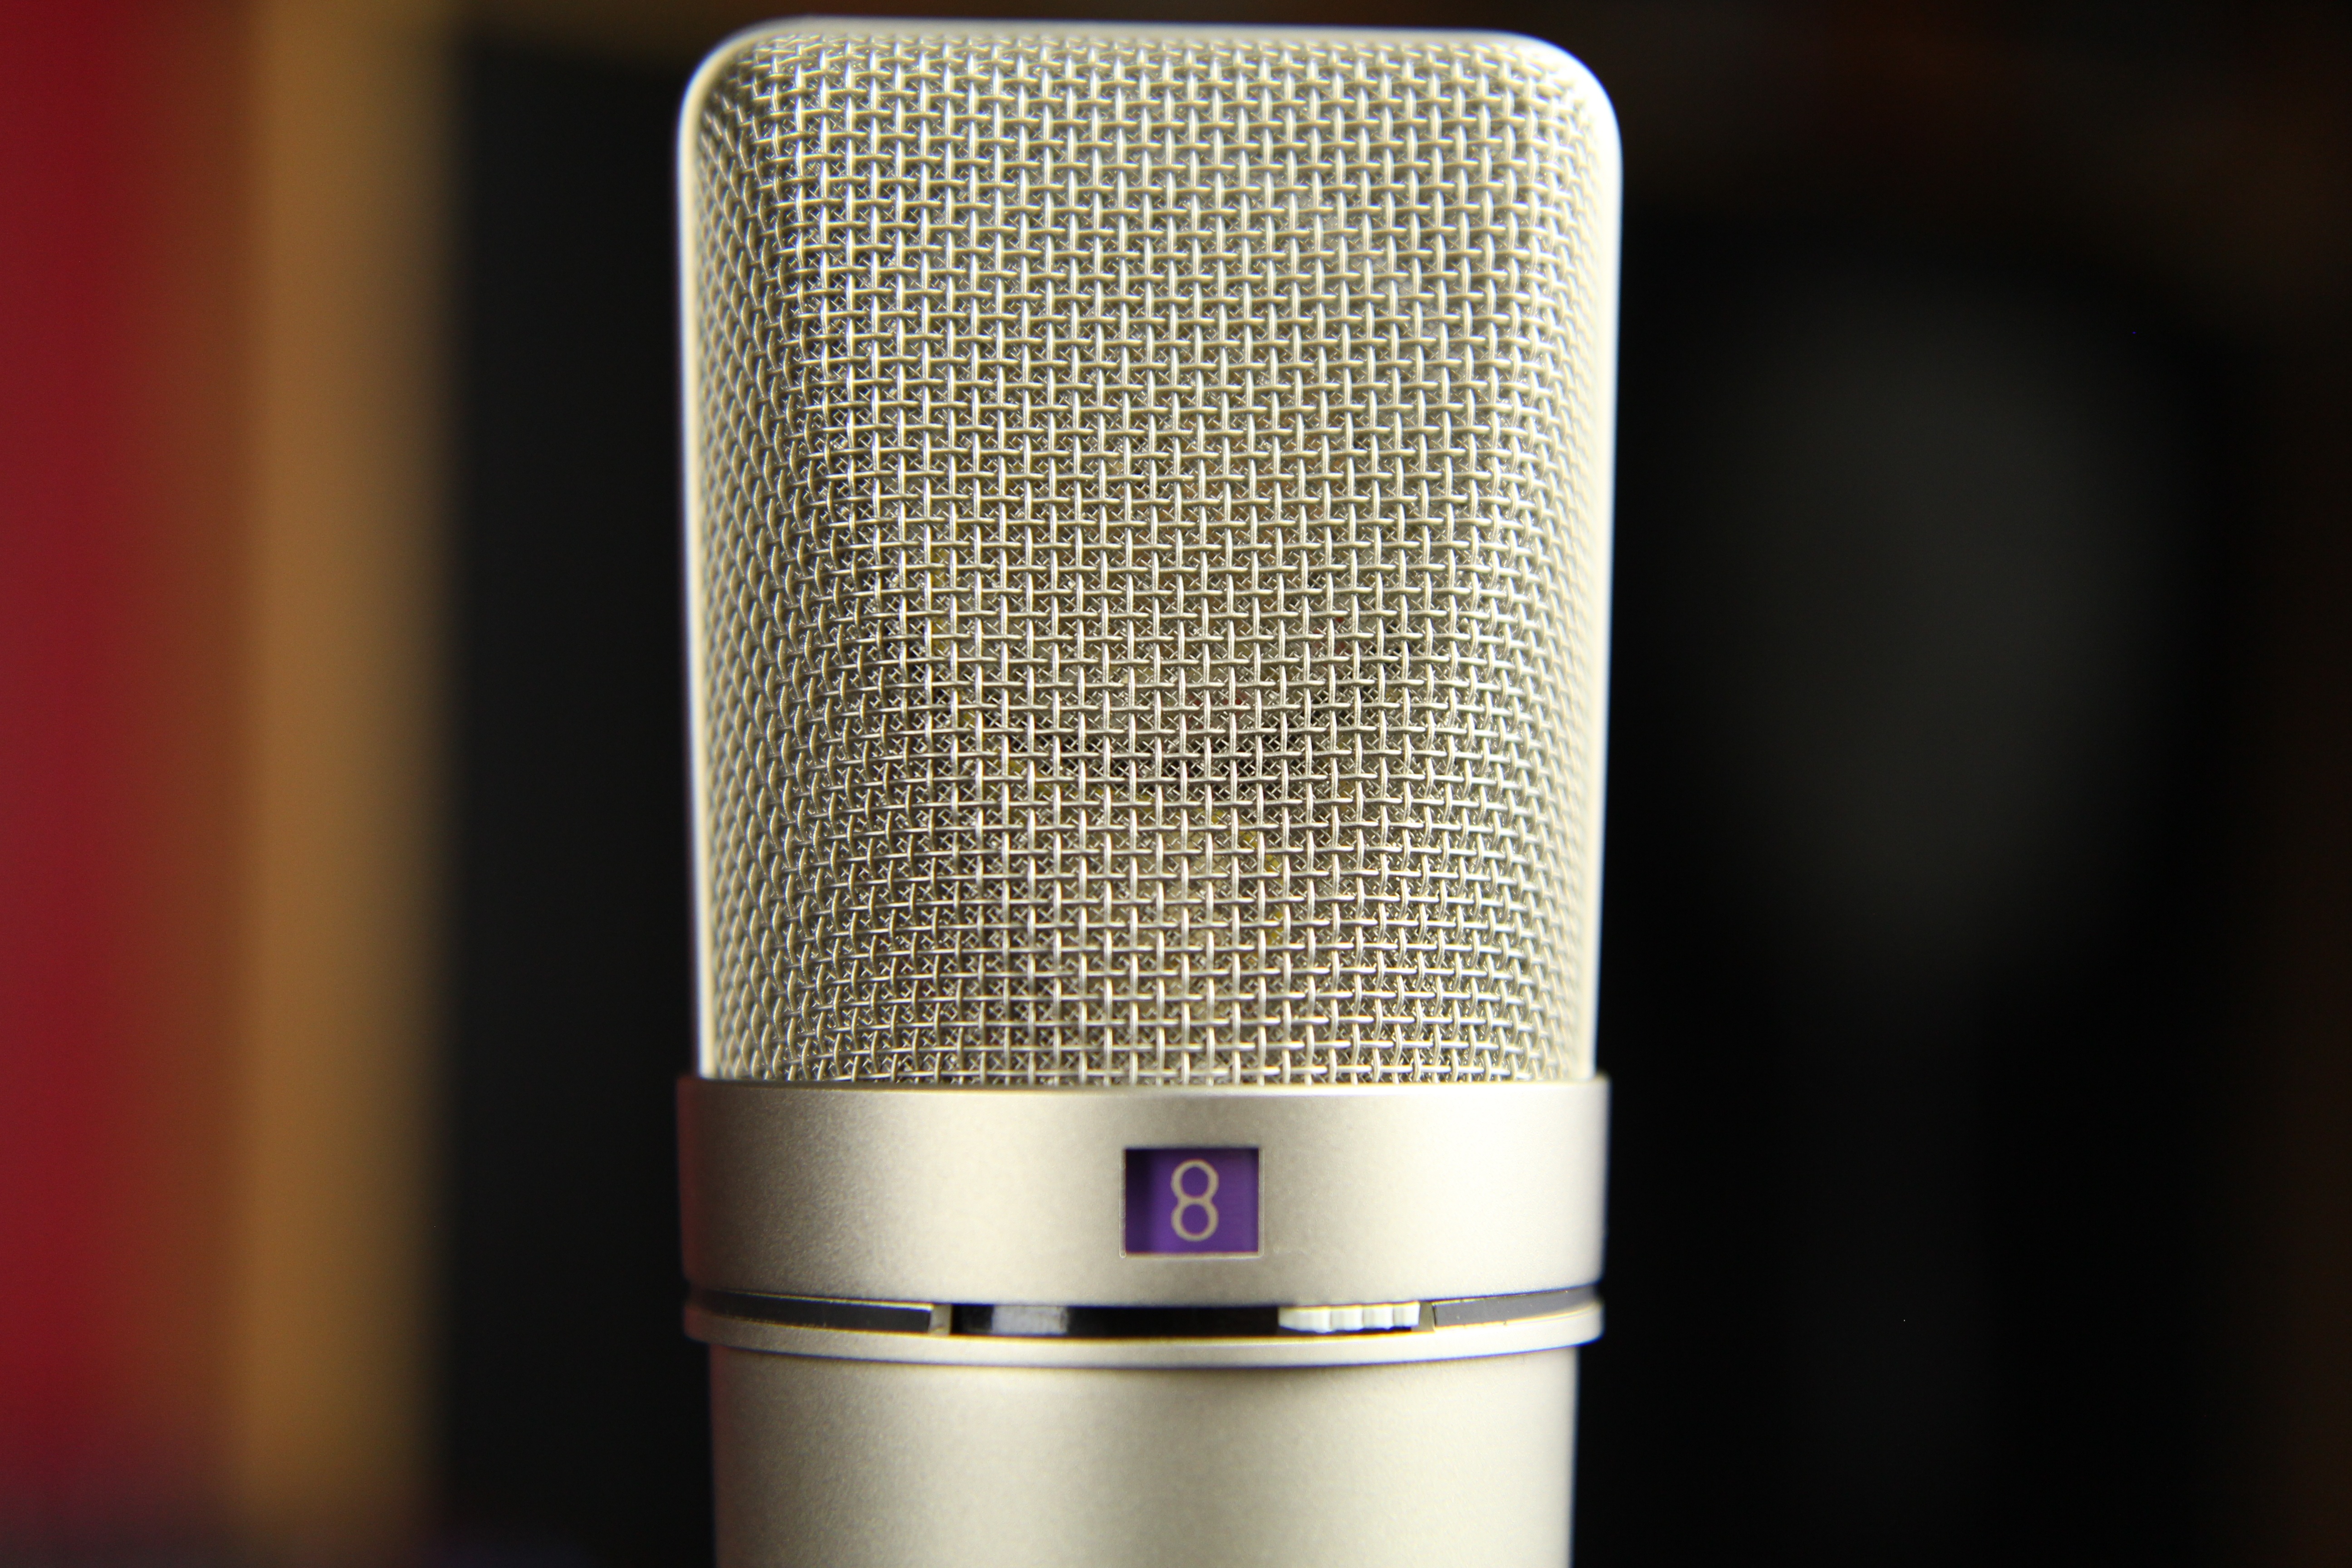
record, music, technology, vintage, retro, old, equipment, microphone, mic, studio, professional, lighting, sing, recording, audio, musical, sound, speech, broadcasting, multimedia, audio equipment, electronic device, computer speaker